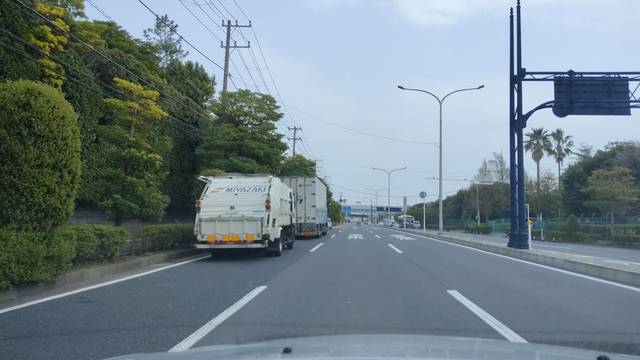
Region: Japan
Coordinates: 35.64, 139.881